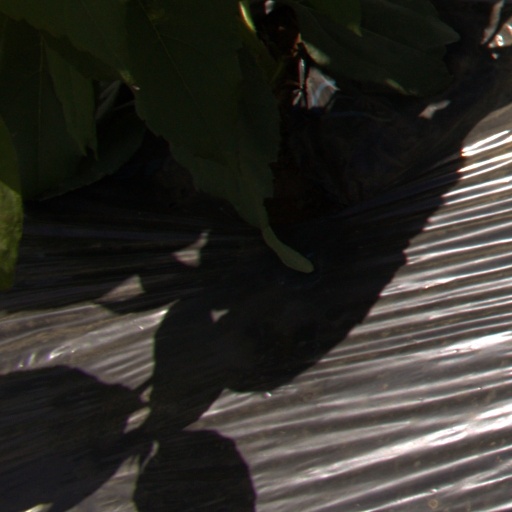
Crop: Jerusalem artichoke